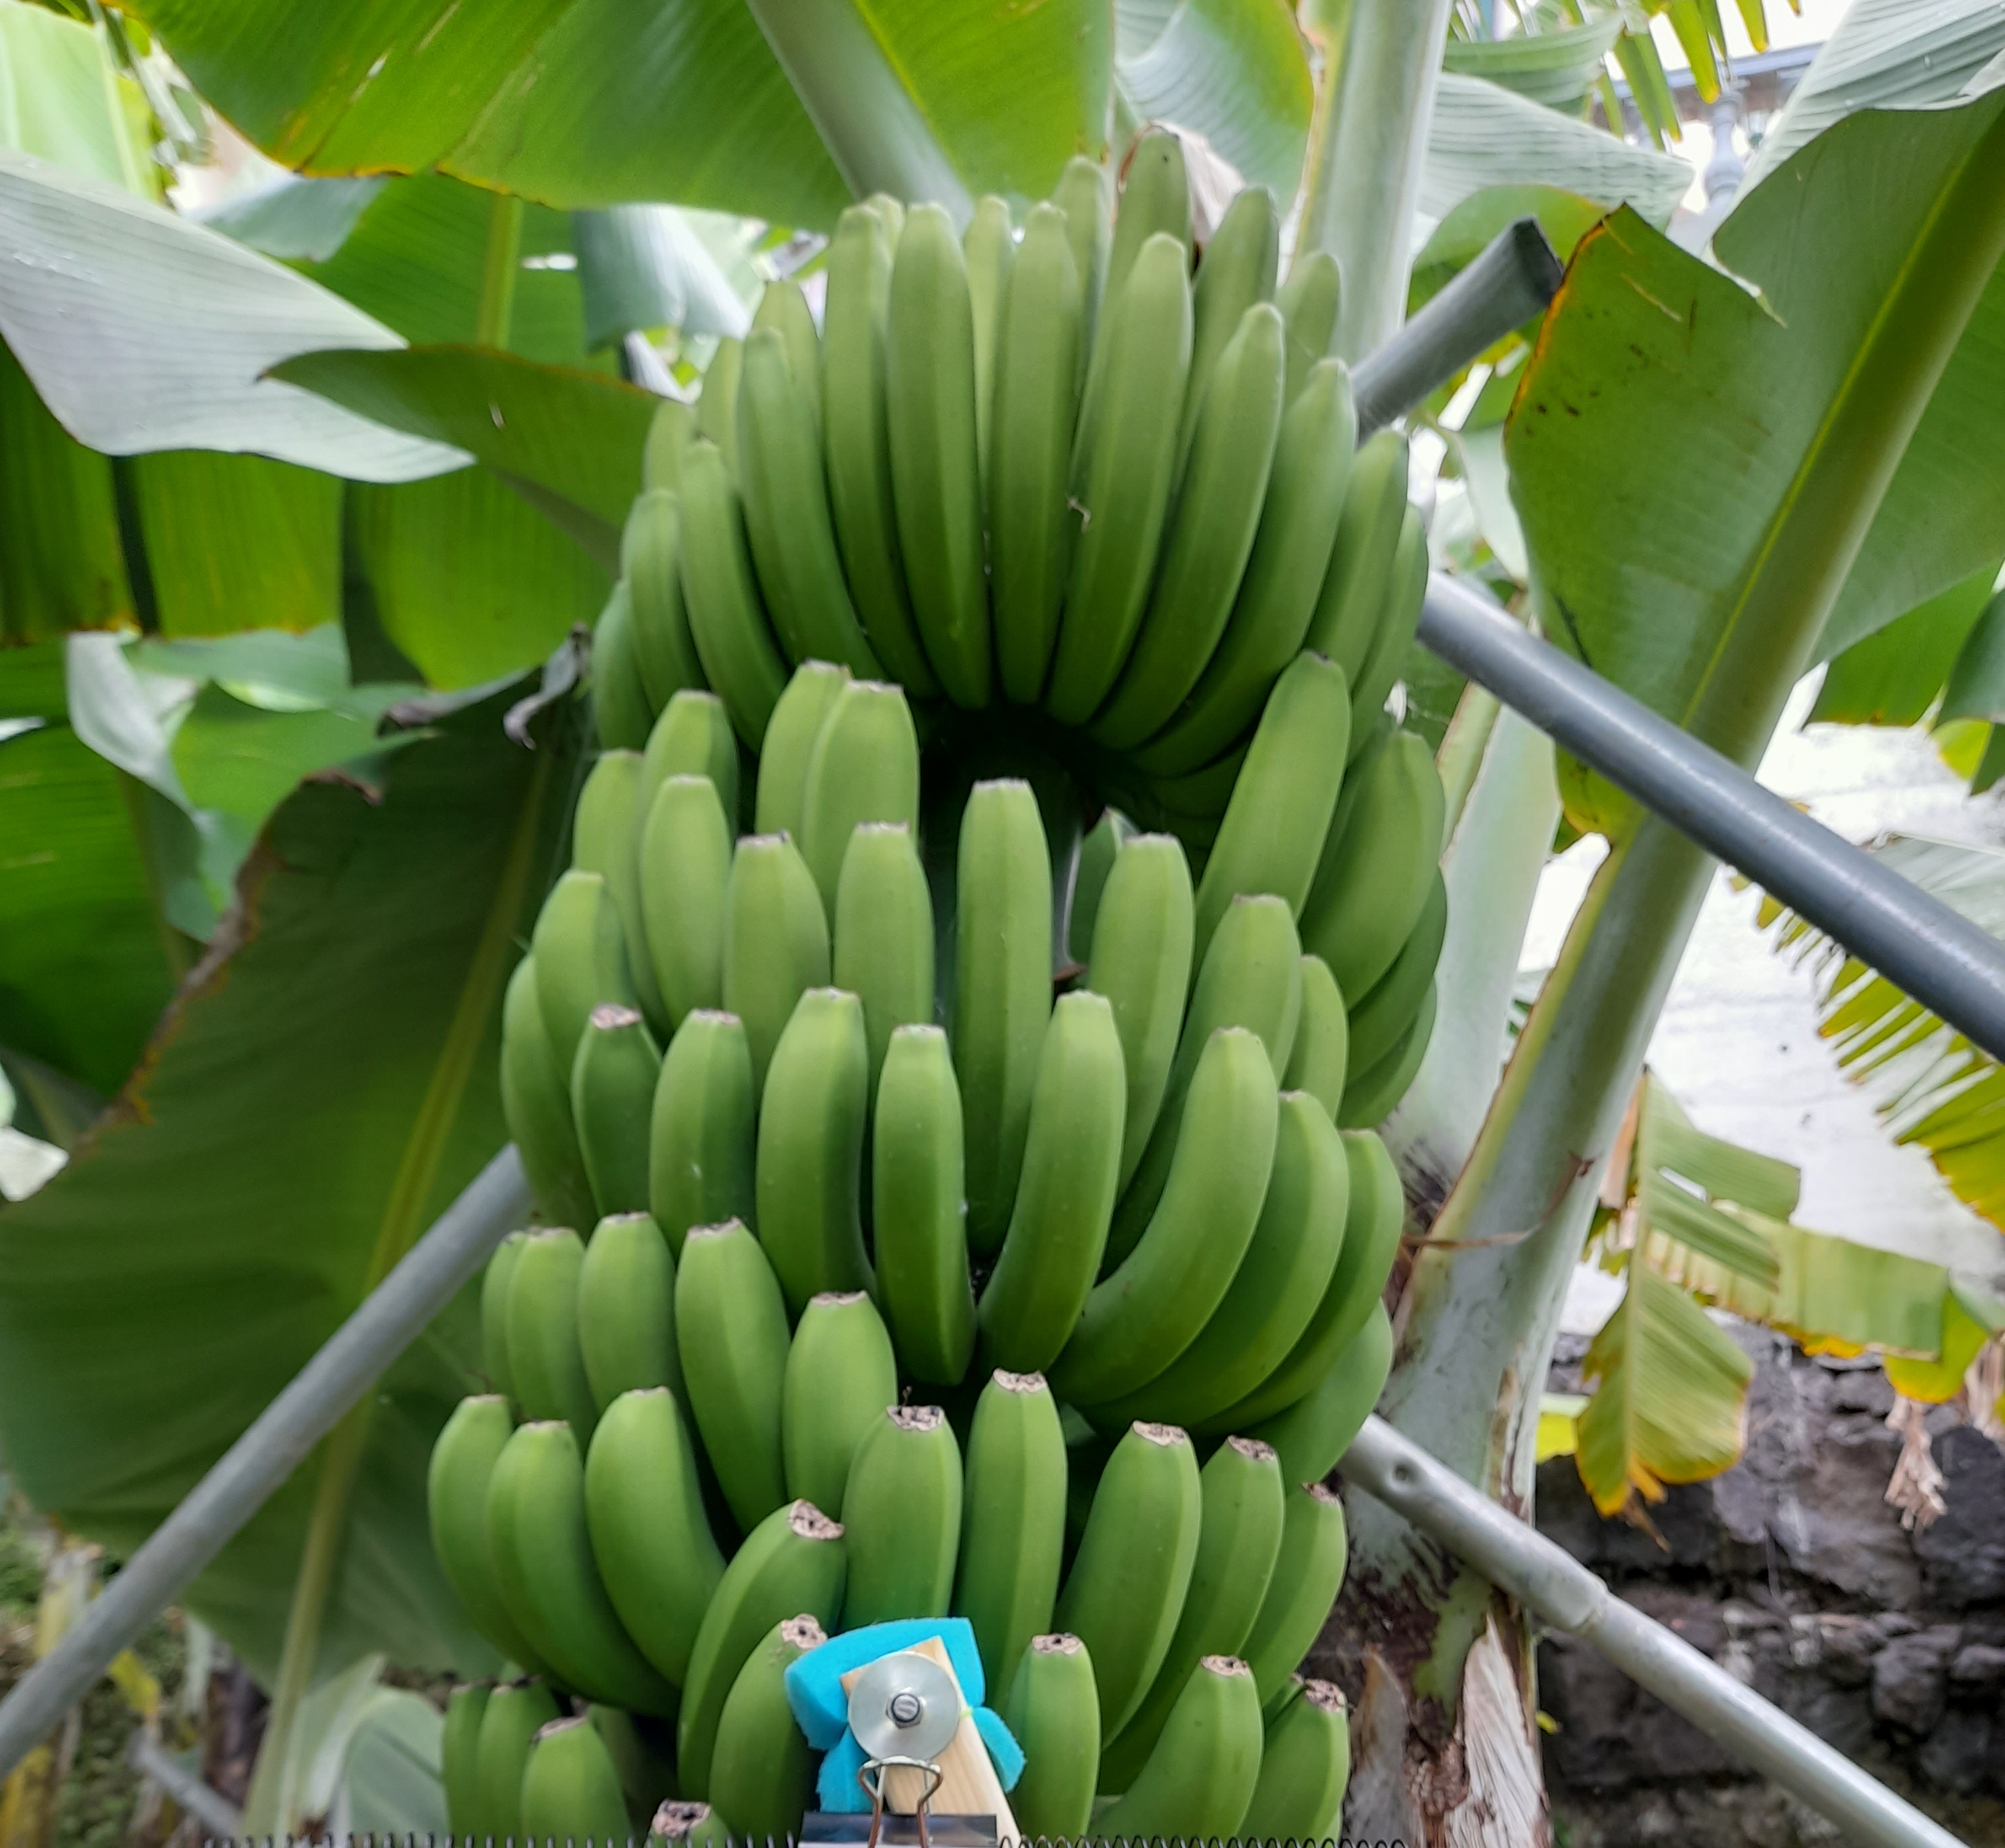
Label: Keep